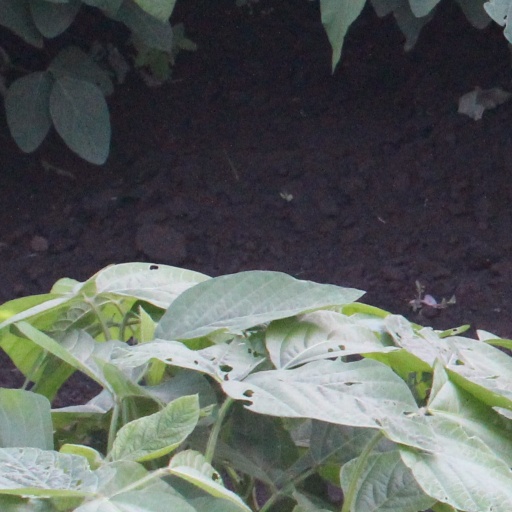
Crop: soybean